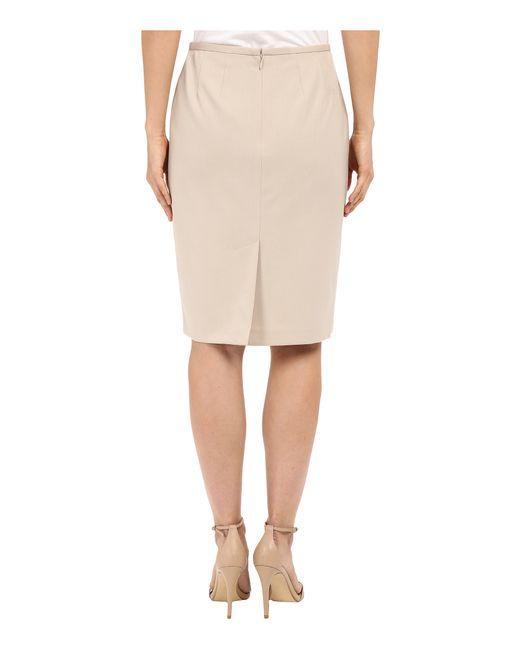
Beiger Bleistiftrock aus Baumwolle mit Schlitz hinten, formelle Kleidung